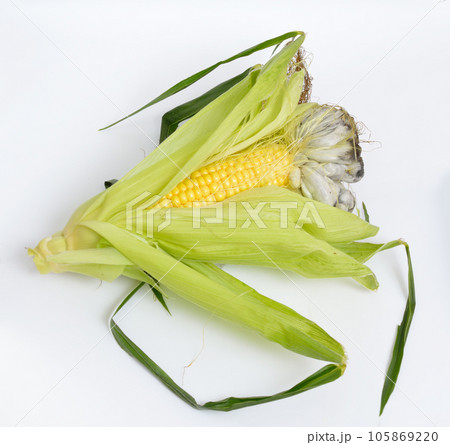
Plant: Corn
Disease: corn smut